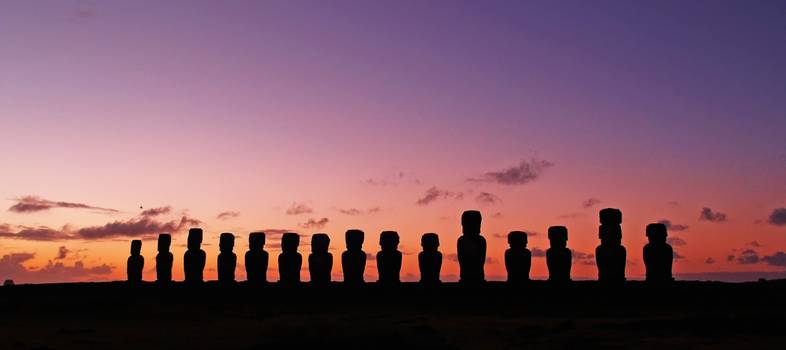
Label: No Watermark